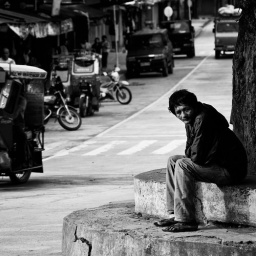
Poor man sitting under a tree